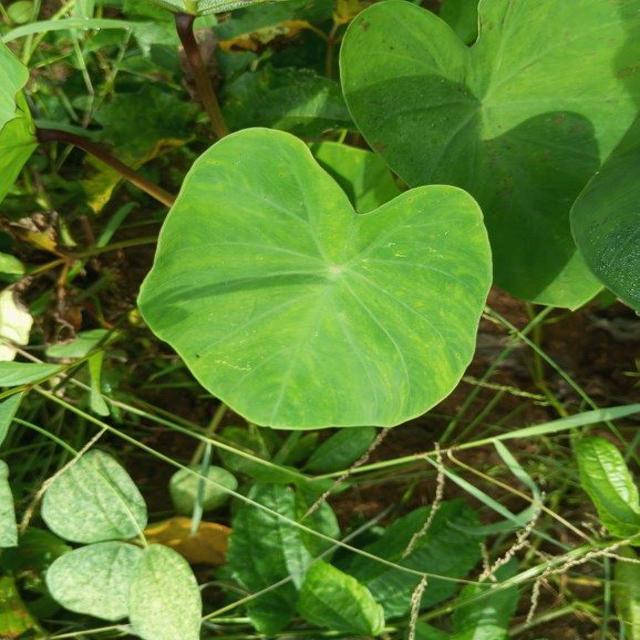
Label: Healthy